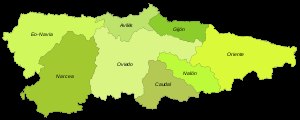
Asturien
Kort over den administrative inddeling Fyrstendømmet Asturien (de såkaldte “comarcas” (svarende til “distrikter”)).
Asturien er en selvstyrende enhed i det nordvestlige Spanien.